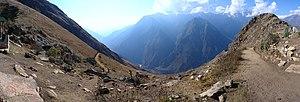
Sentier vers les ruines Inca de Choquequirao, à environ 12 km de la ville de Cachora